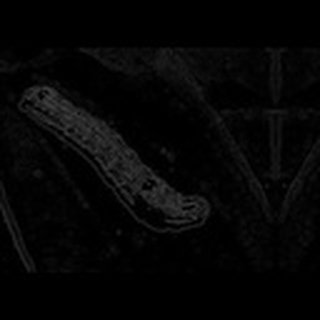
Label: cotton_army_worm